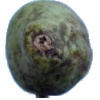
Label: pear_stone